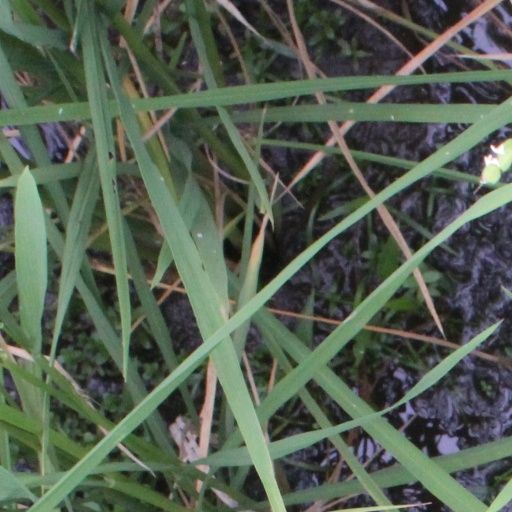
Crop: rice